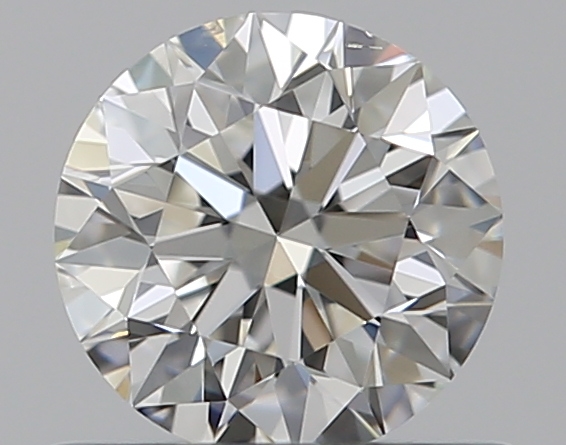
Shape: round
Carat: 0.55
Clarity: SI1
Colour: H
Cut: EX
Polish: EX
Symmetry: EX
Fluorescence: M
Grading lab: GIA
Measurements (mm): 5.2 x 5.24 x 3.27